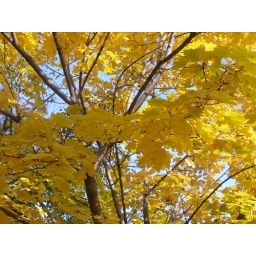
Yellow tree in front of our house